Telegraph Hill, Lewisham

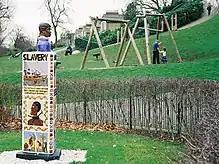
The lower park on Telegraph Hill features a monument to anti-slavery campaigner Olaudah Equiano, created in 2008 by children from the Edmund Waller School.

Telegraph Hill rises to around at its highest point and was formerly known as "Plowed Garlic Hill". It gained its current name from a semaphore telegraph station which was constructed on the summit of the hill circa 1795. The signalling station was one of the points from which news of Wellington's victory at Waterloo was flashed to London. It was removed in 1823.